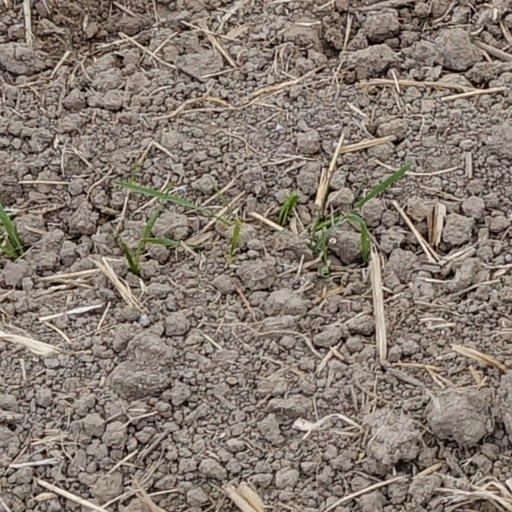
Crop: wheat